Roman economy

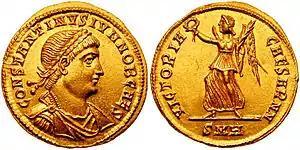
"Solidus" depicting Constantine II, and on the reverse Victoria, one of the last deities to appear on Roman coins, gradually transforming into an angel under Christian rule

The study of the economies of the ancient city-state of Rome and its empire during the Republican and Imperial periods remains highly speculative. There are no surviving records of business and government accounts, such as detailed reports of tax revenues, and few literary sources regarding economic activity. Instead, the study of this ancient economy is today mainly based on the surviving archeological and literary evidence that allow researchers to form conjectures based on comparisons with other more recent pre-industrial economies.